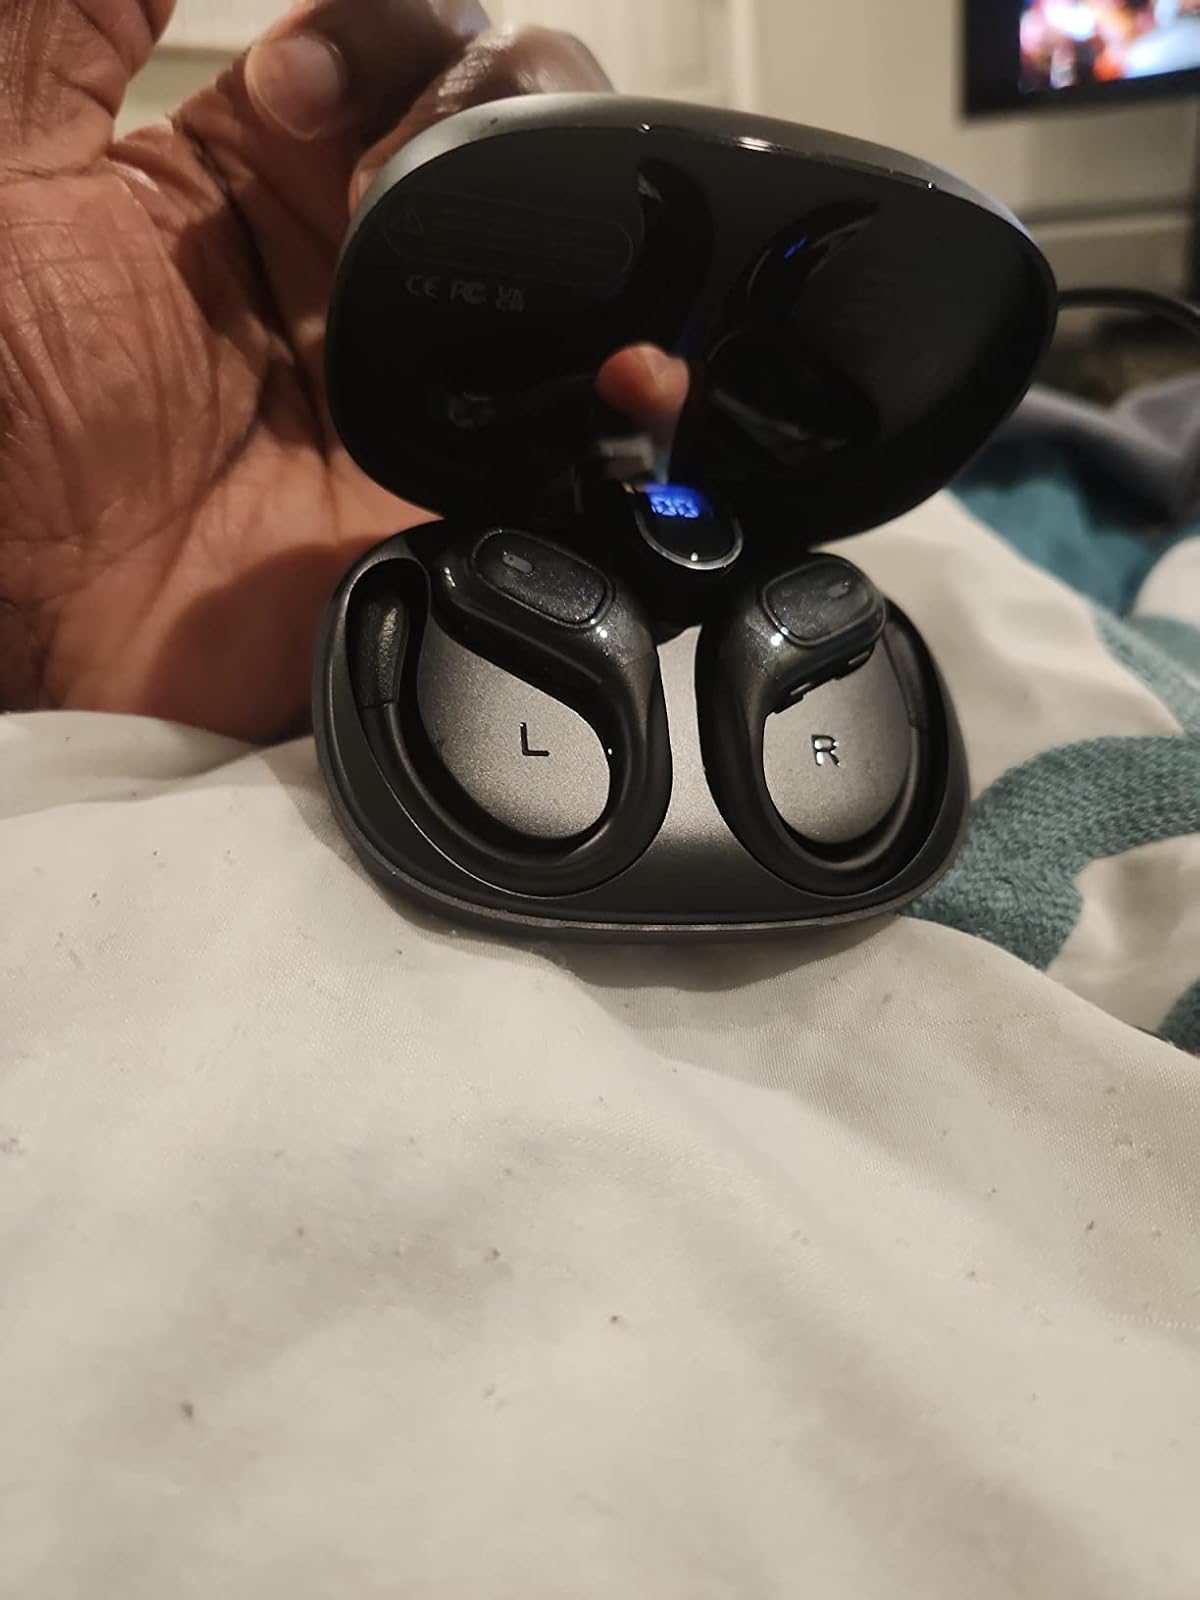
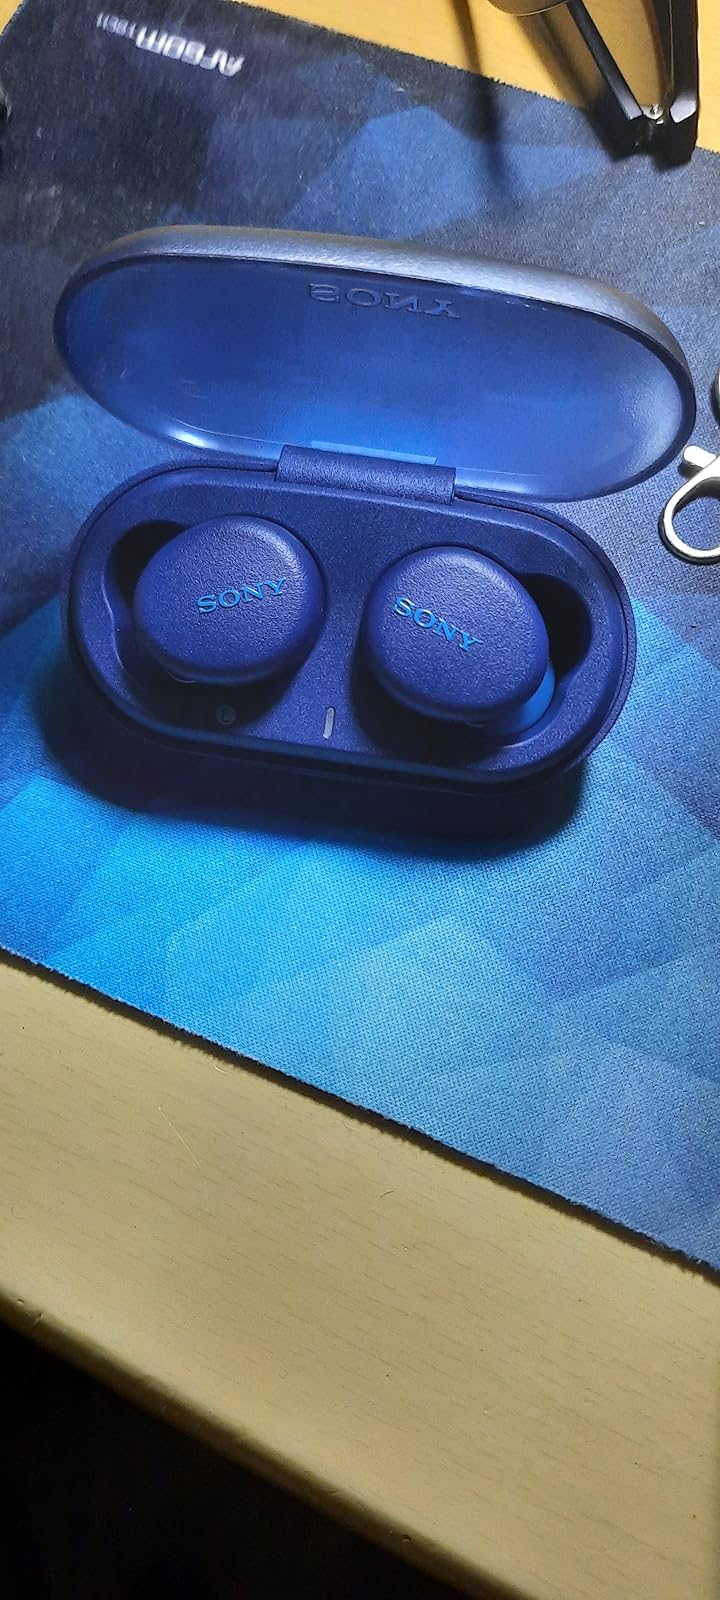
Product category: earbuds
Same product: no